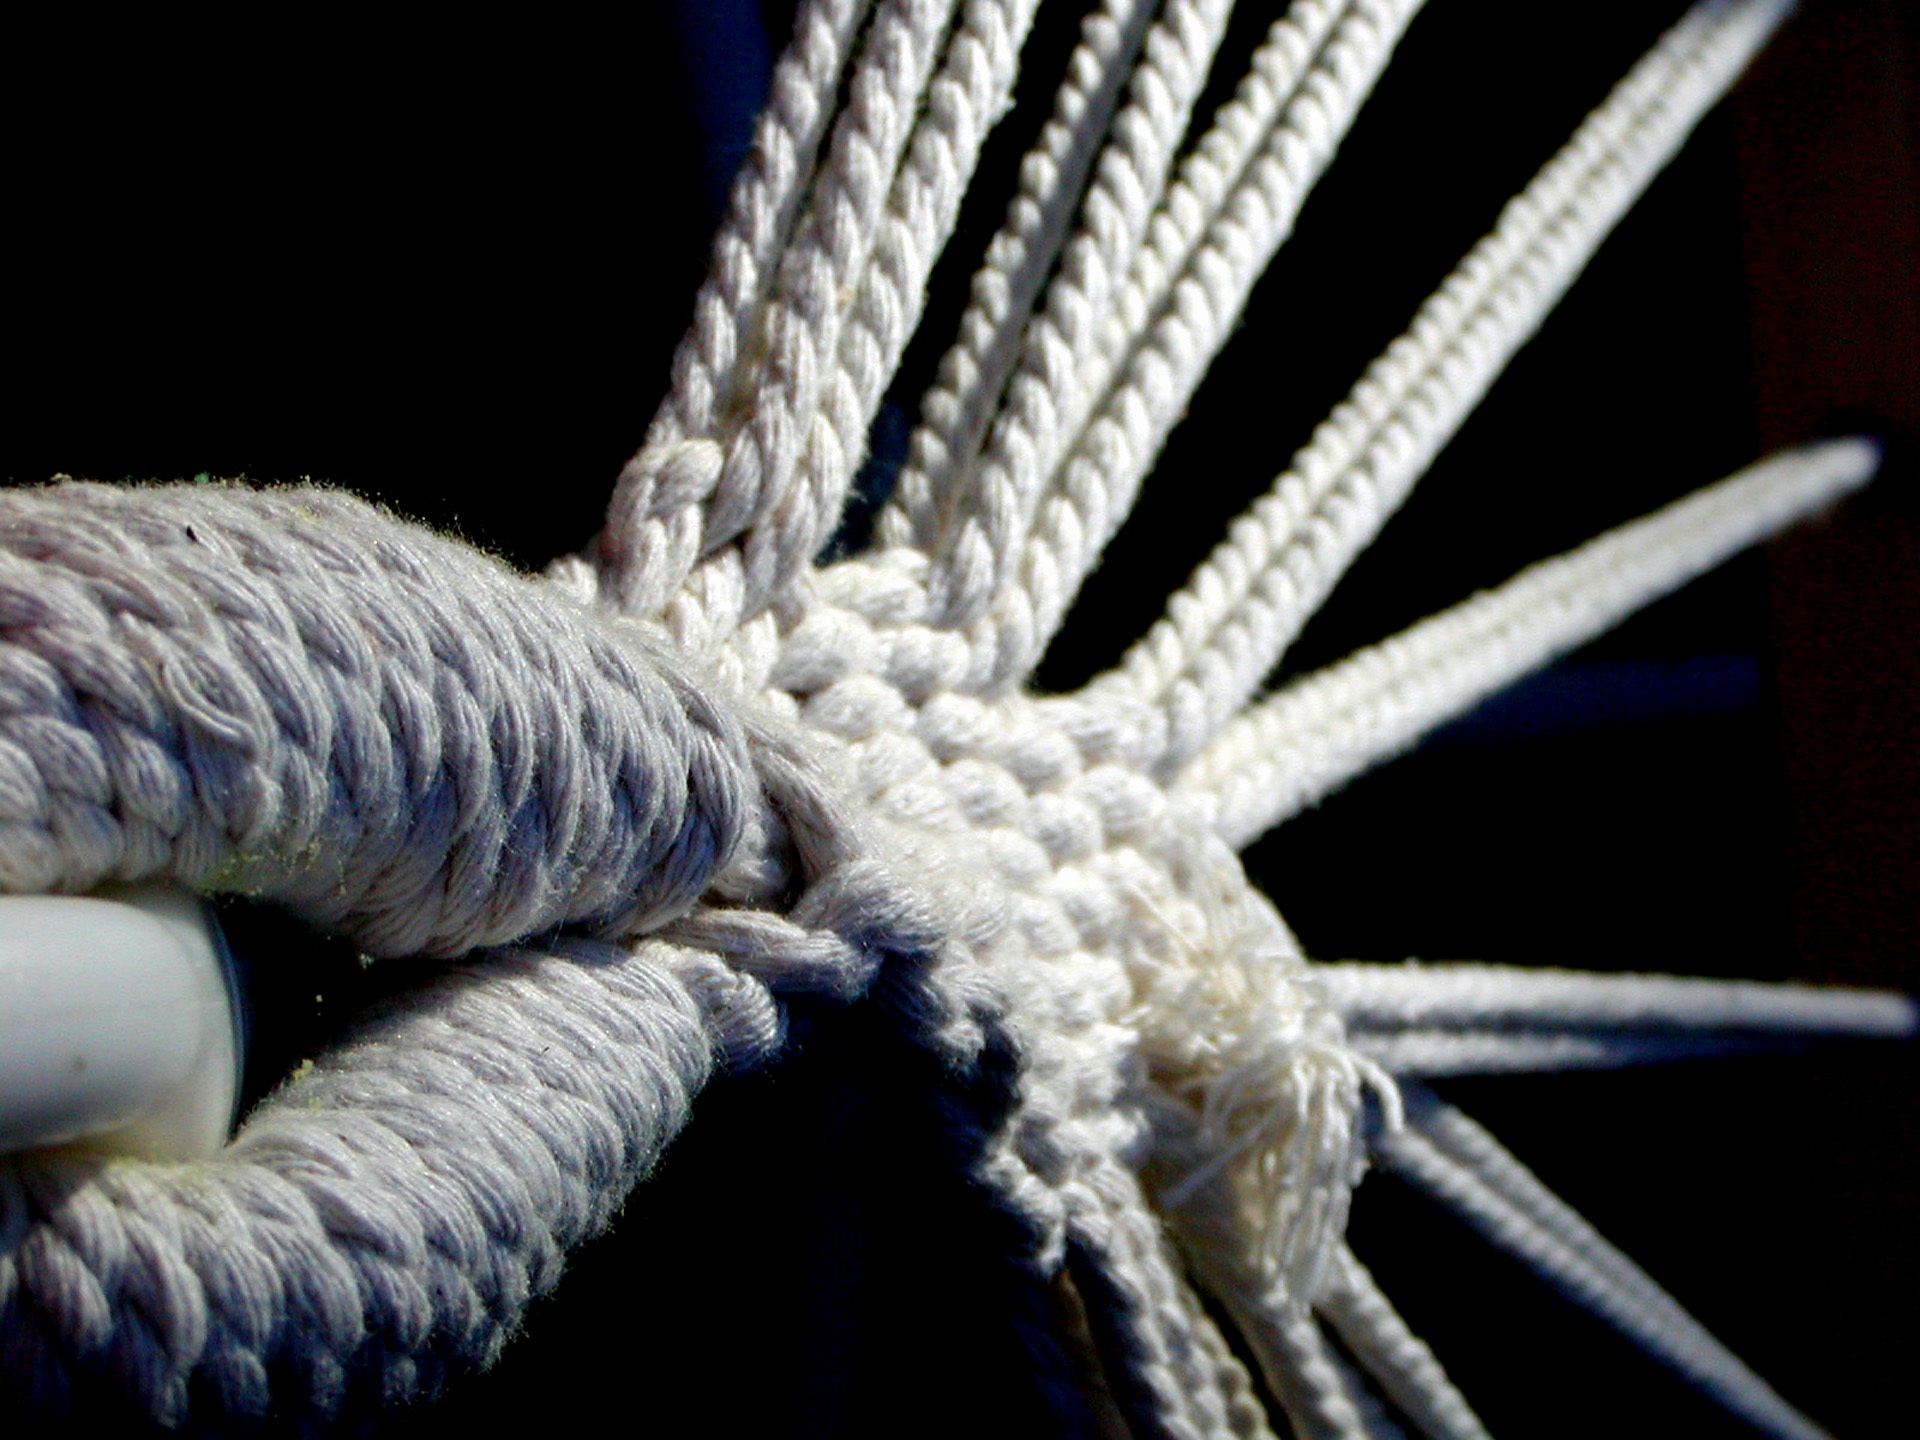
rope, wing, white, close up, textile, fiber, node, bond, tangled, force